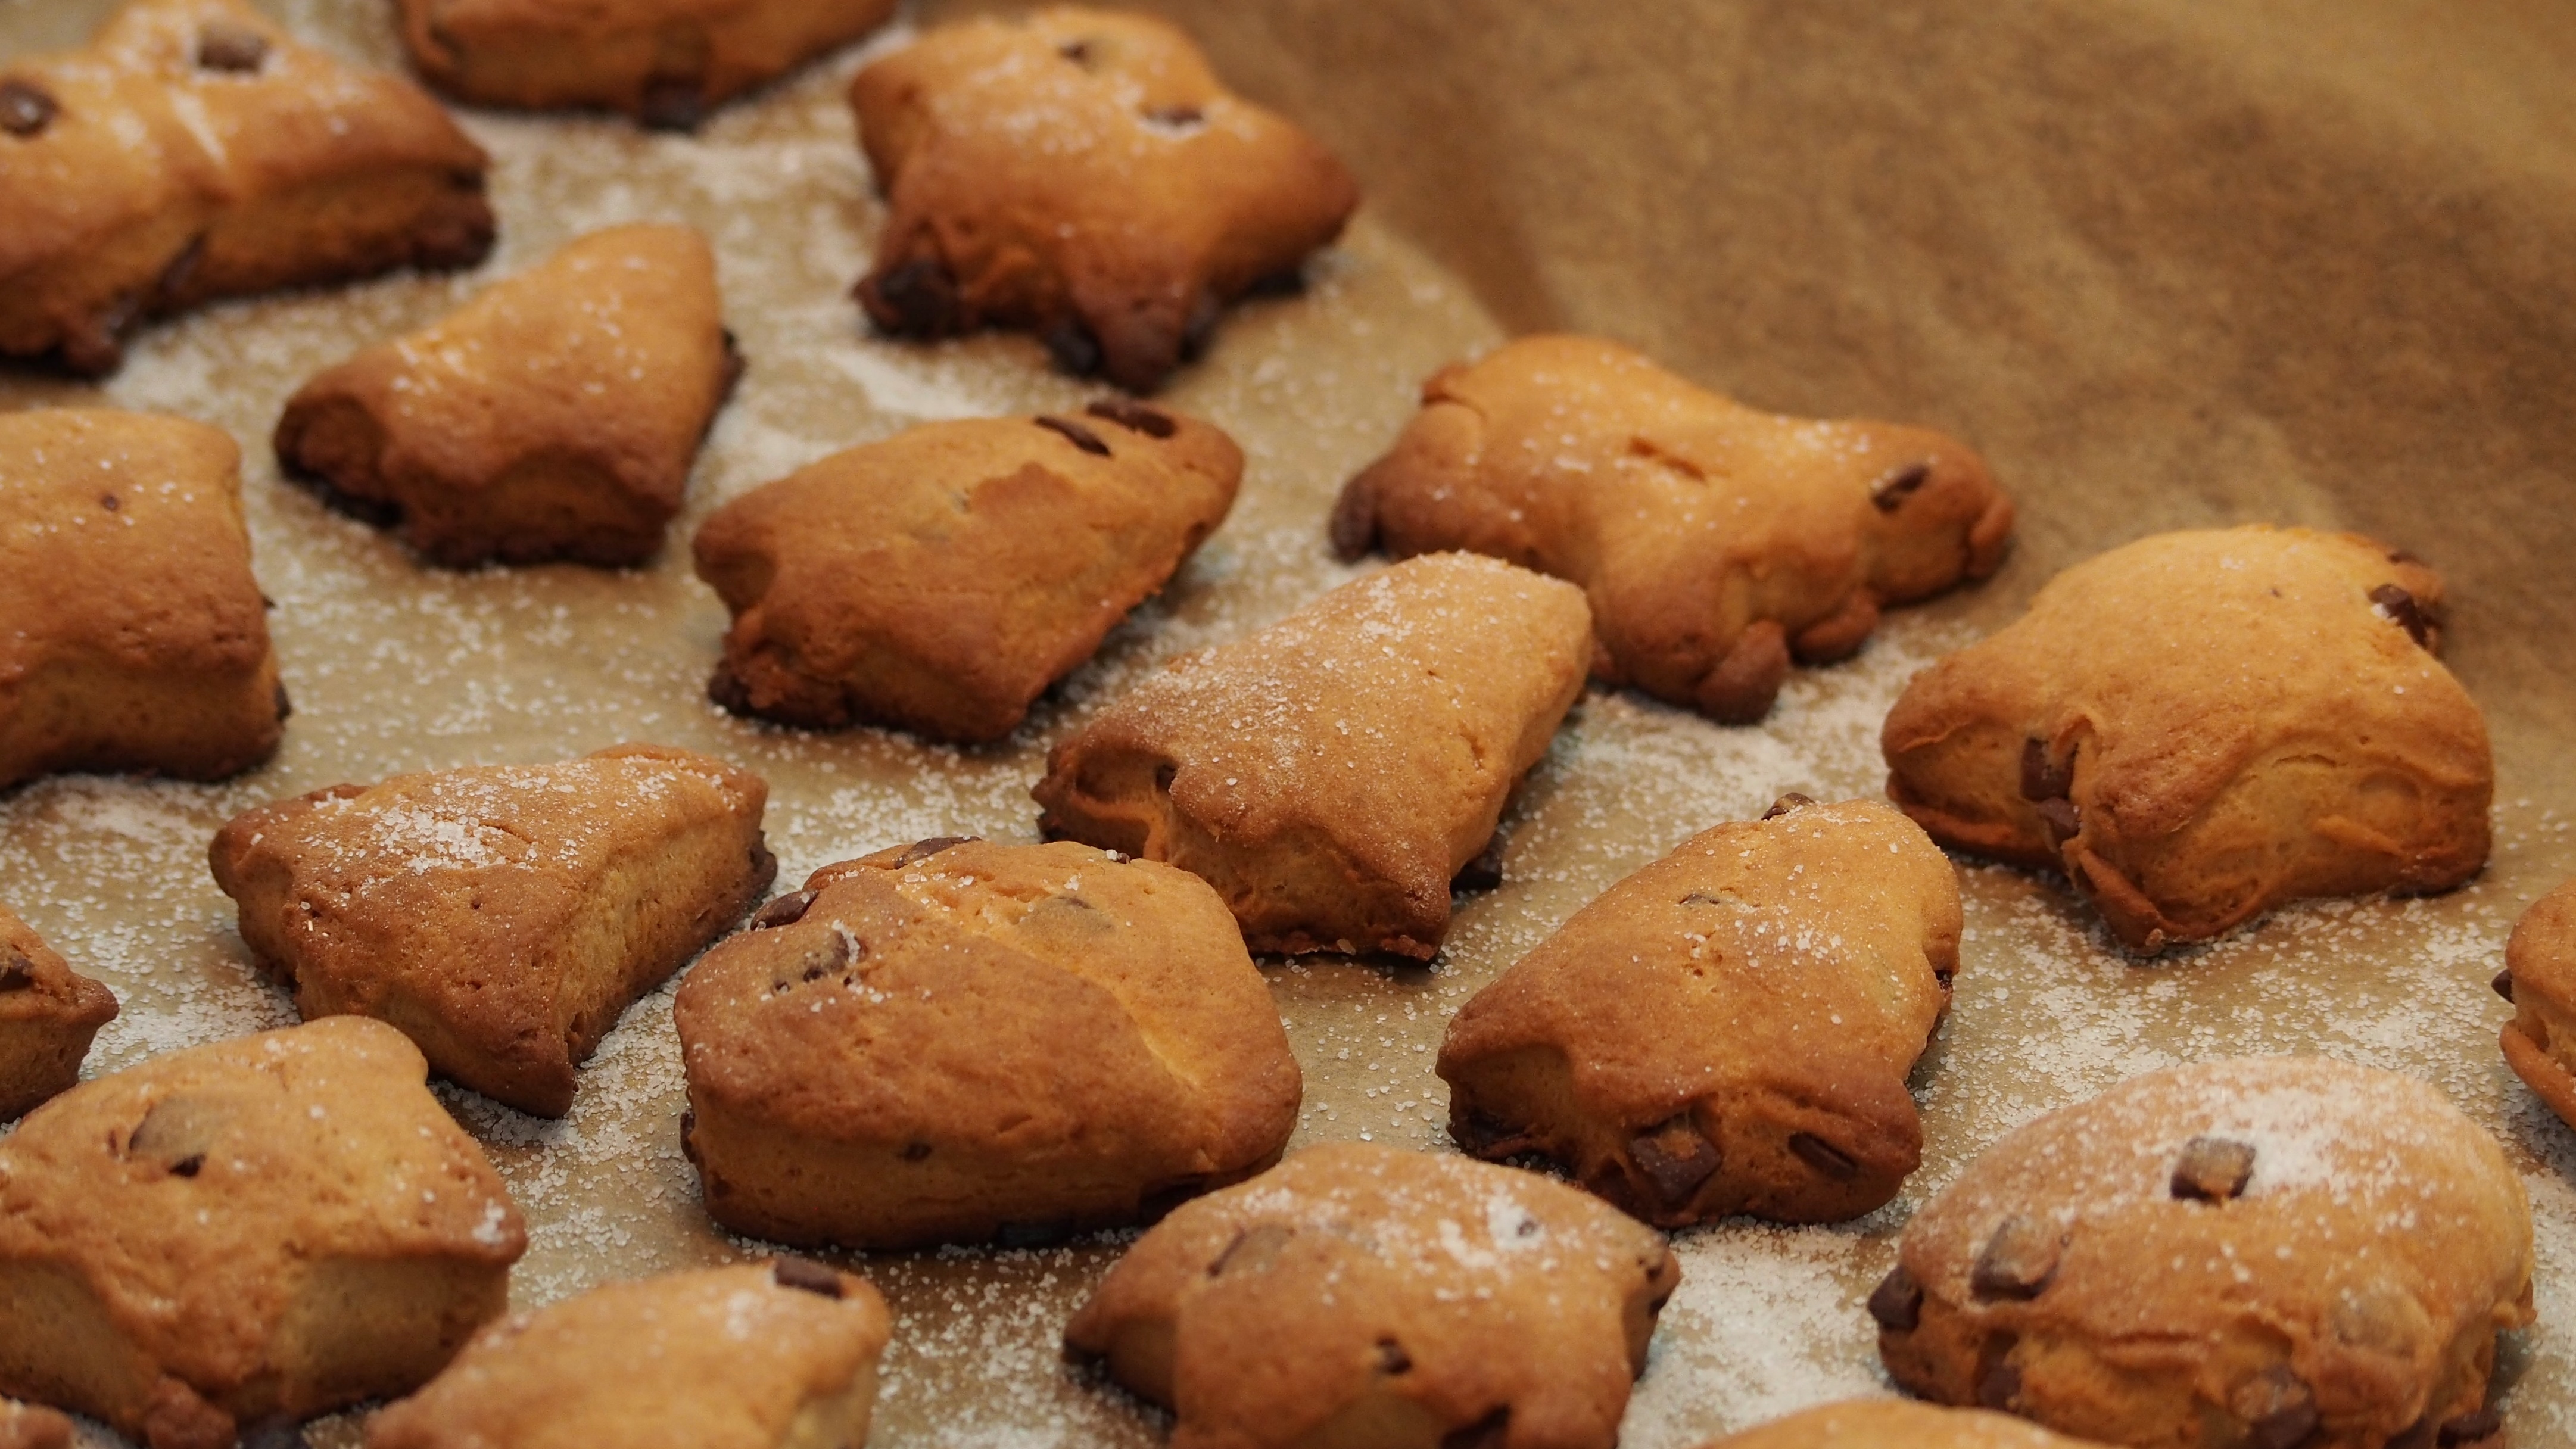
sweet, dish, food, produce, baking, christmas, cookie, dessert, bakery, dough, cookie cutter, advent, bake, christmas cookies, pastries, cookies, ingredients, baked goods, small cakes, confectionery products, baking cookies, bake cookies, ausstecherle, snack food, cookies and crackers